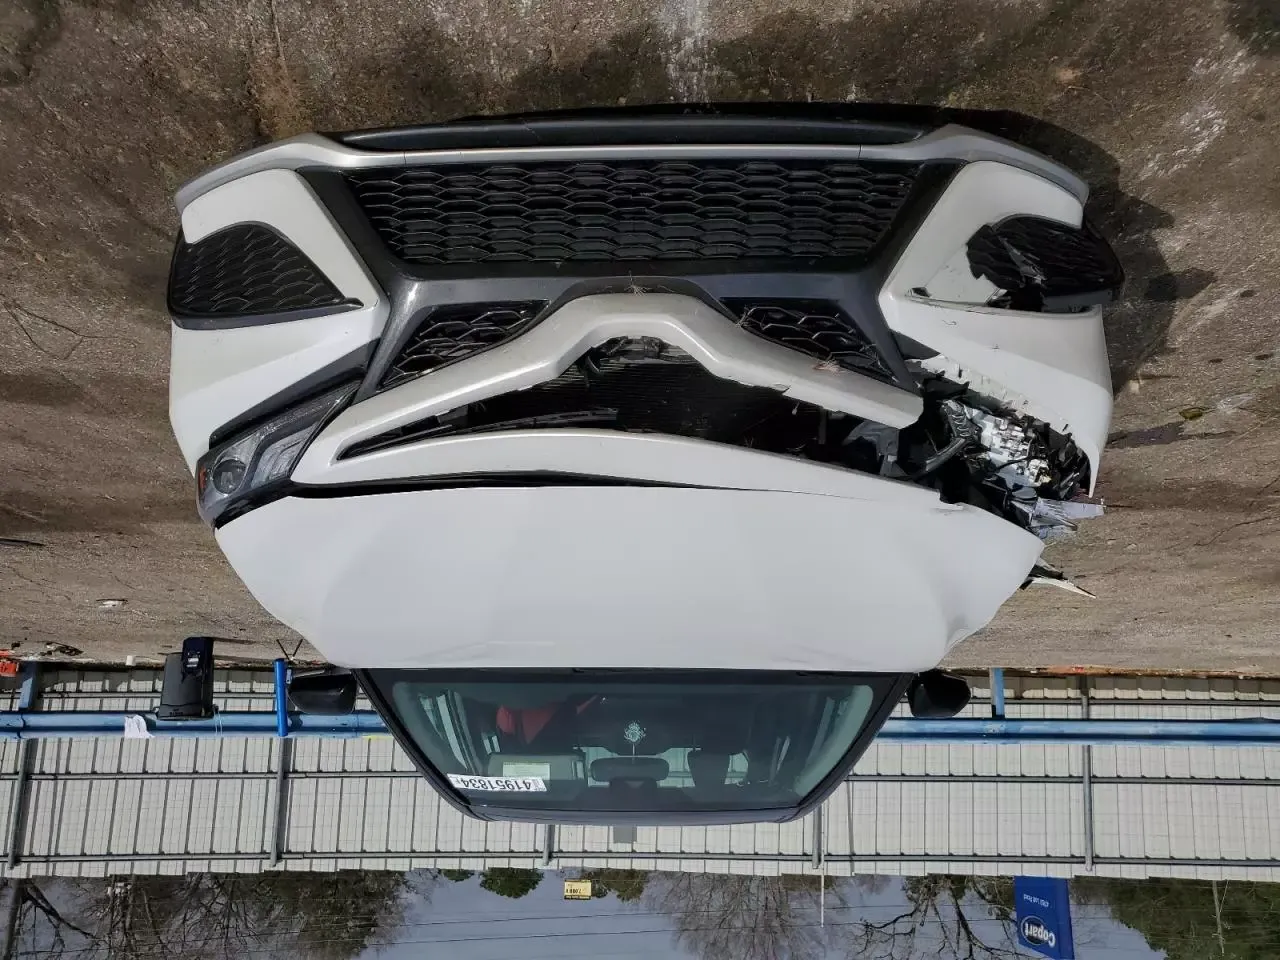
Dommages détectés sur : plaque d'immatriculation avant, pare-choc avant, feu avant droit, aile avant droite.
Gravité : mineur